Abraham (given name)

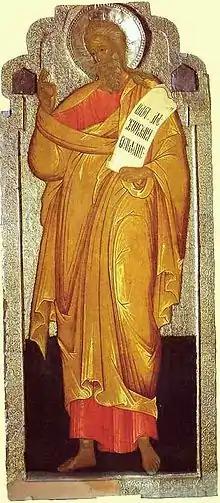
Early Russian icon depicting Abraham

Abraham is a given name of Hebrew background, originating with the Biblical patriarch ( "Avrohom" or "Avruhom"); the father of the Abrahamic religions: Judaism, Christianity and Islam.